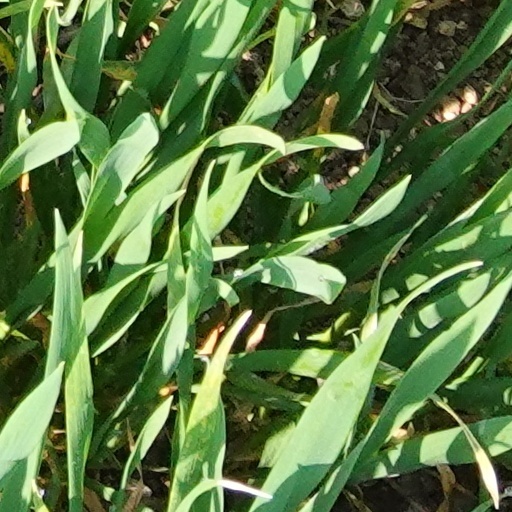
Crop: wheat